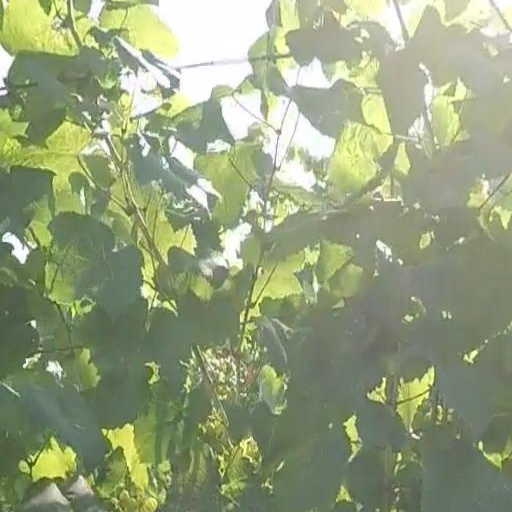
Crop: grape